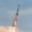
Label: rocket